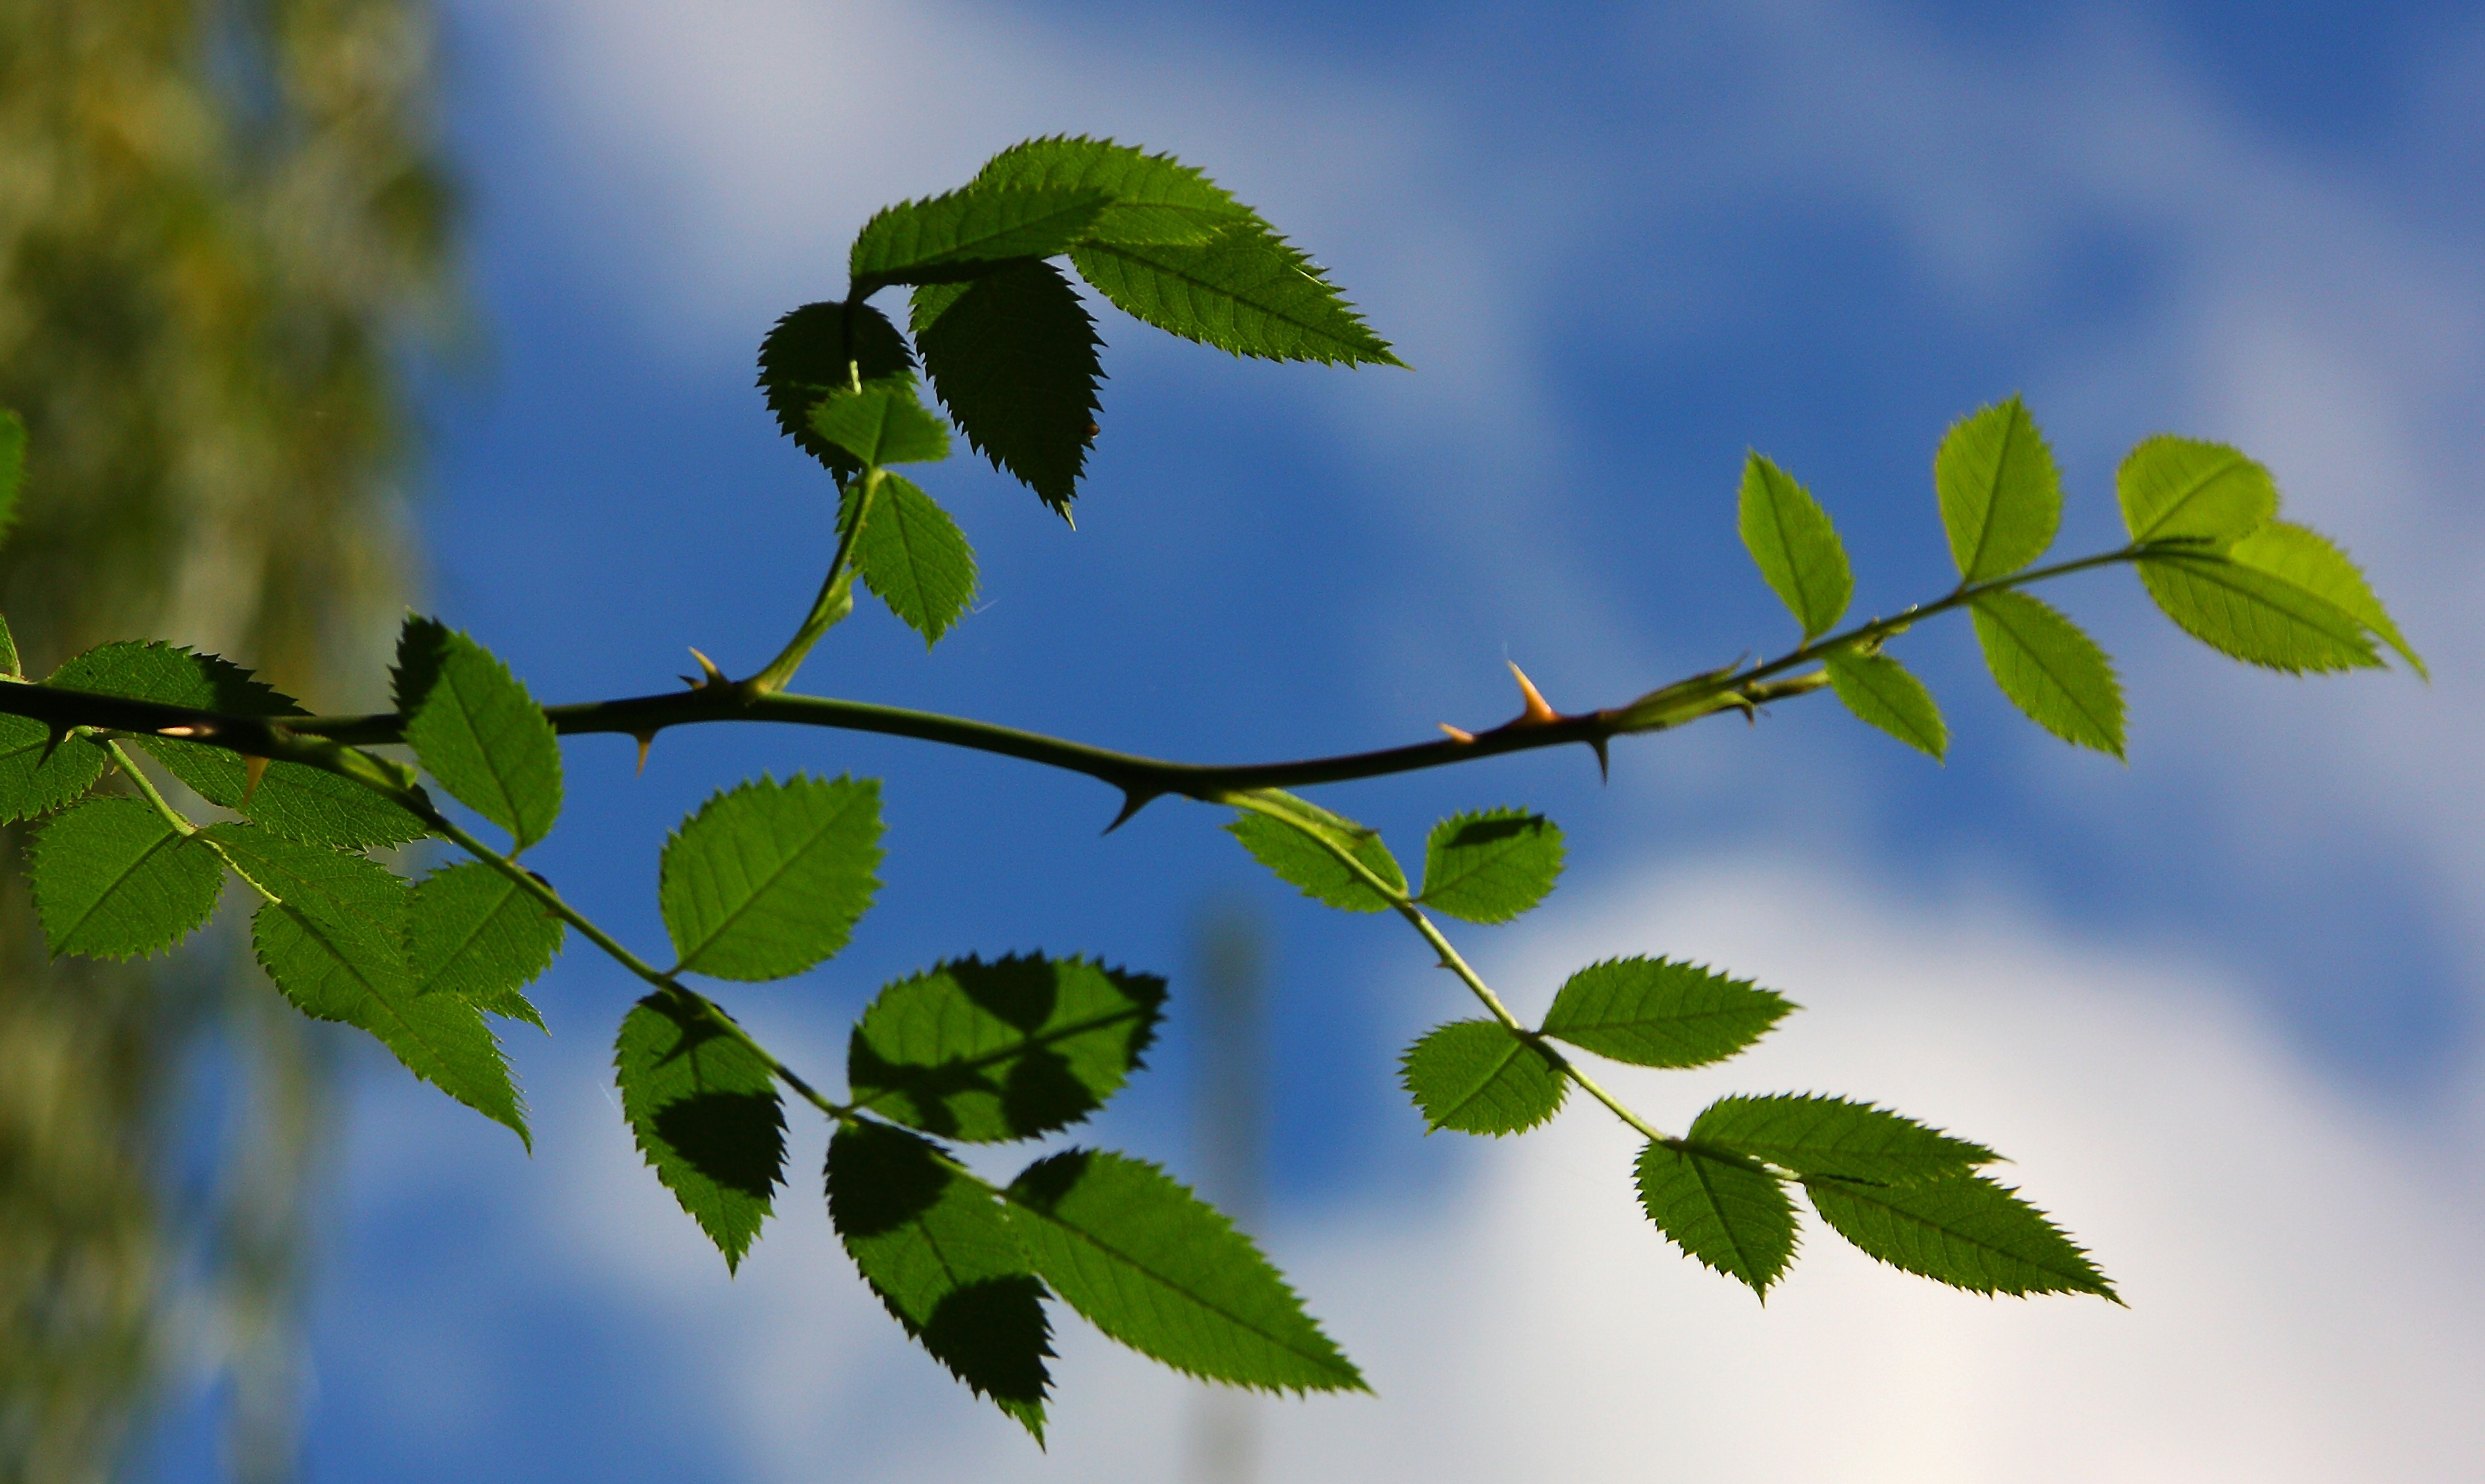
tree, nature, branch, blossom, plant, sky, sunlight, leaf, flower, thorn, spring, green, produce, botany, pink, flora, leaves, branches, thorns, section, macro photography, shades of green, flowering plant, green green, make the most of, plant stem, woody plant, land plant